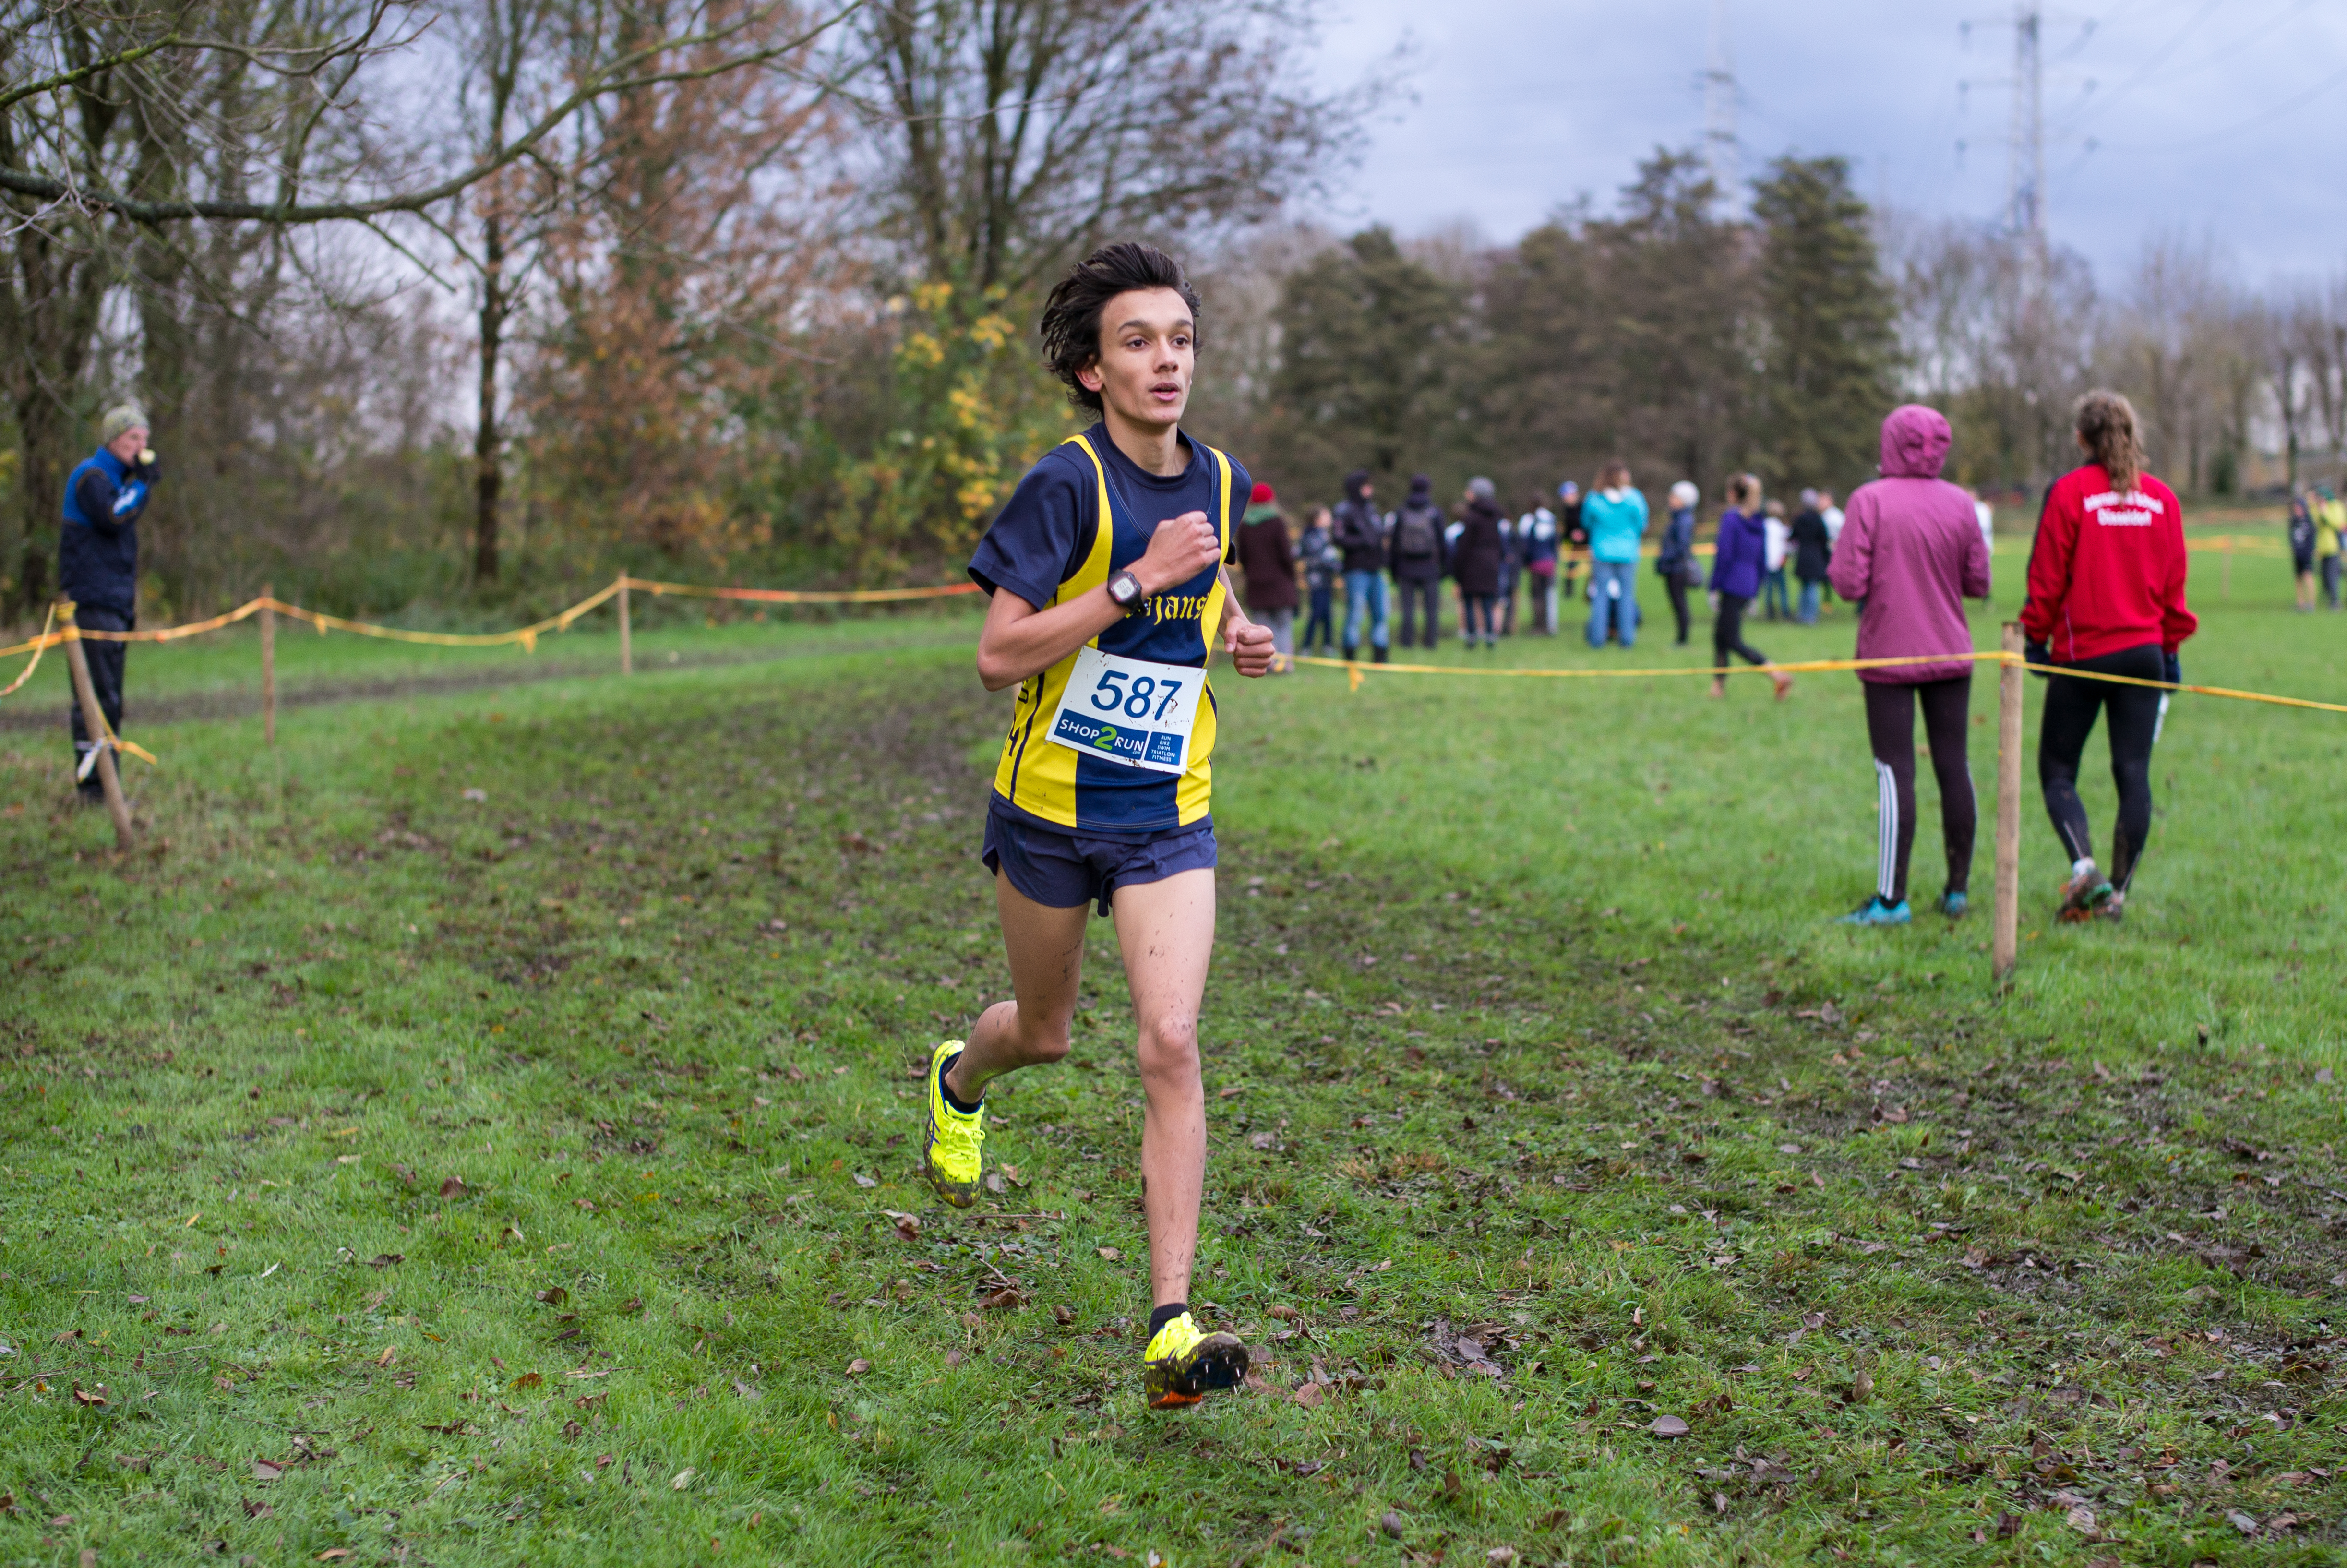
person, running, recreation, race, sports, endurance, athletics, physical exercise, outdoor recreation, human action, endurance sports, ultramarathon, duathlon, long distance running, cross country running, cross country cycling